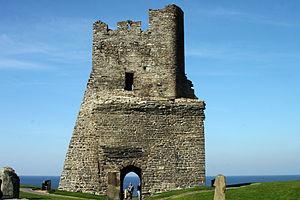
Le château d'Aberystwyth est un château fort édouardien située à Aberystwyth, Ceredigion, Galles centrales. Il a été construit en réponse à la première guerre galloise à la fin du XIIIᵉ siècle, en remplacement d'une forteresse située à un mile au sud. Au cours d'un soulèvement national par Owain Glyndŵr, les Gallois capturent le château en 1404, mais il est repris par les Anglais quatre ans plus tard. En 1637, sous Charles Iᵉʳ, il devient un hôtel royal de la monnaie et produit des shillings en argent. Le château a été détruit par Oliver Cromwell en 1649.